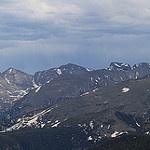
Label: mountain